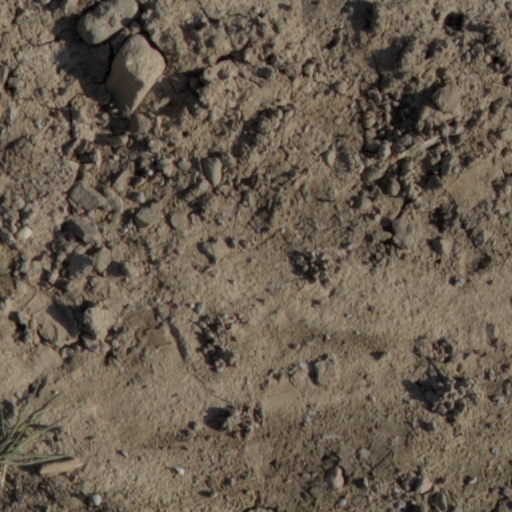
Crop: wheat